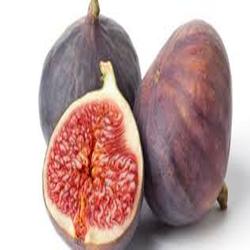
Label: Fig